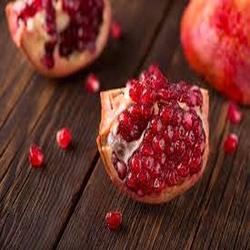
Label: Pomegranate